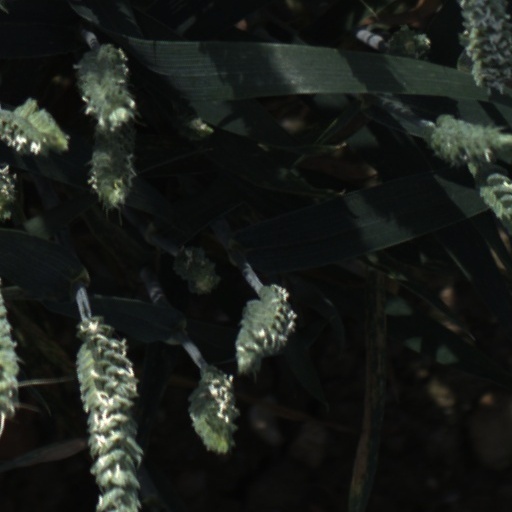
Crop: wheat